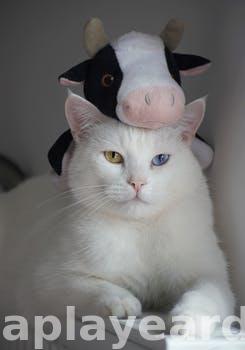
Label: Watermark